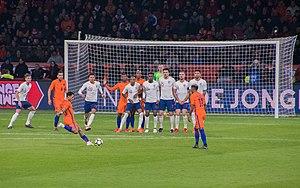
Memphis Depay, né le 13 février 1994 à Moordrecht, est un footballeur international néerlandais qui évolue au poste d'attaquant sous le maillot de l'Olympique lyonnais et artiste rappeur.